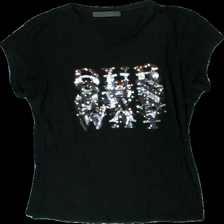
View: front
Type: T-shirt
Category: Ladies
Brand: Zara
Colors: Black
Material: 100% cotton
Pattern: Glitter
Cut: Tight
Size: XL
Season: All
Price range: <50
Recommended usage: Export
Comment: washed out